Albanians

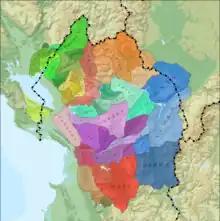
Map of the northern Albanian tribal regions in the mid-20th century

Today, "Arbëreshë" constitute one of the largest ethnolinguistic minority groups and their language is recognized and protected constitutionally under the provisions of the European Charter for Regional or Minority Languages. The total number of Arbëreshës is approximately 260,000 scattered across Sicily, Calabria and Apulia. There are Italian Albanians in the Americas especially in such countries as Argentina, Chile, Uruguay, Canada and the United States.